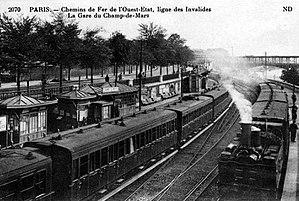
Train à vapeur en gare du Champ de Mars sur la ligne des Invalides
La gare du Champ de Mars - Tour Eiffel est une gare ferroviaire française de la ligne des Invalides à Versailles-Rive-Gauche située à la limite du quartier du Gros-Caillou du 7ᵉ arrondissement et du quartier de Grenelle du 15ᵉ arrondissement de Paris. Entre février 1867 et les années 1930, plusieurs gares, ouvertes par la Compagnie des chemins de fer de l'Ouest, se succèdent sur le site. La gare actuelle est ouverte en 1979 par la Société nationale des chemins de fer français. Elle est desservie par les trains de la ligne C du RER.
La Compagnie des chemins de fer de l'Ouest, également connue sous le nom de L'Ouest ou Ouest, est une compagnie ferroviaire en France.